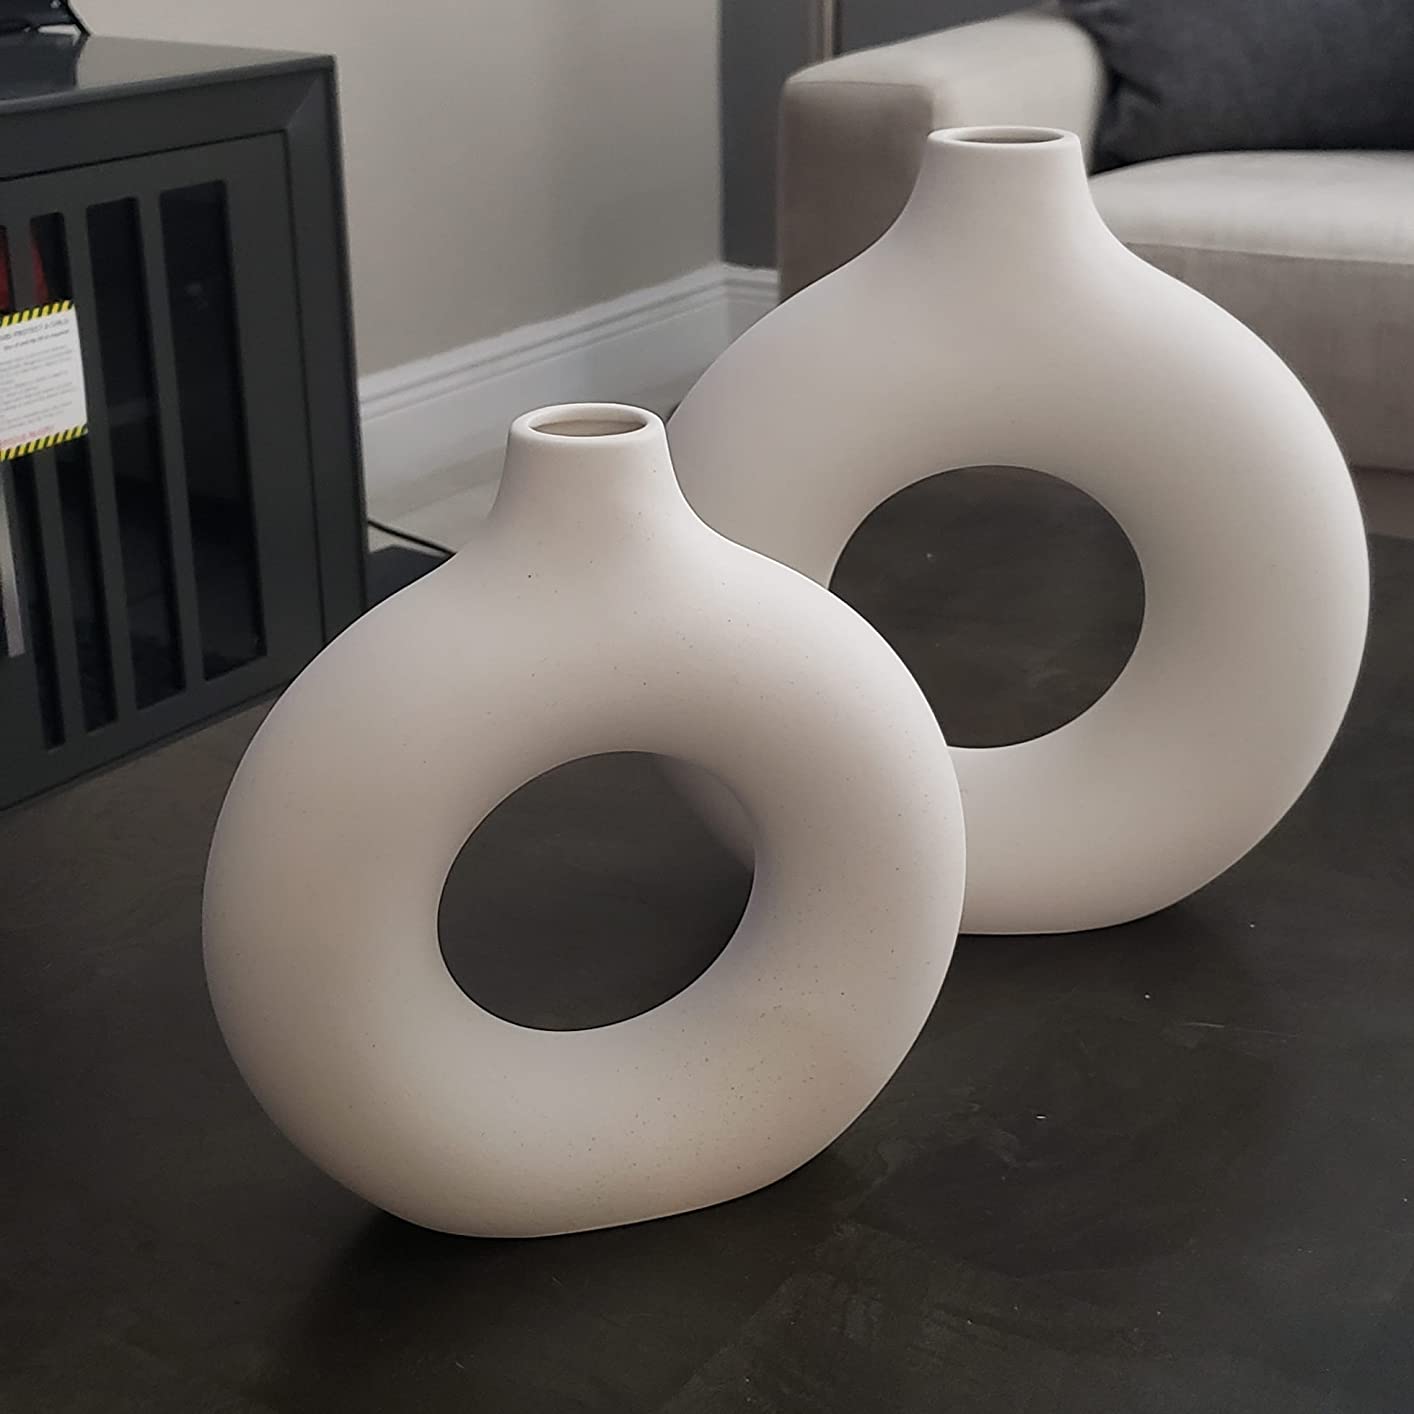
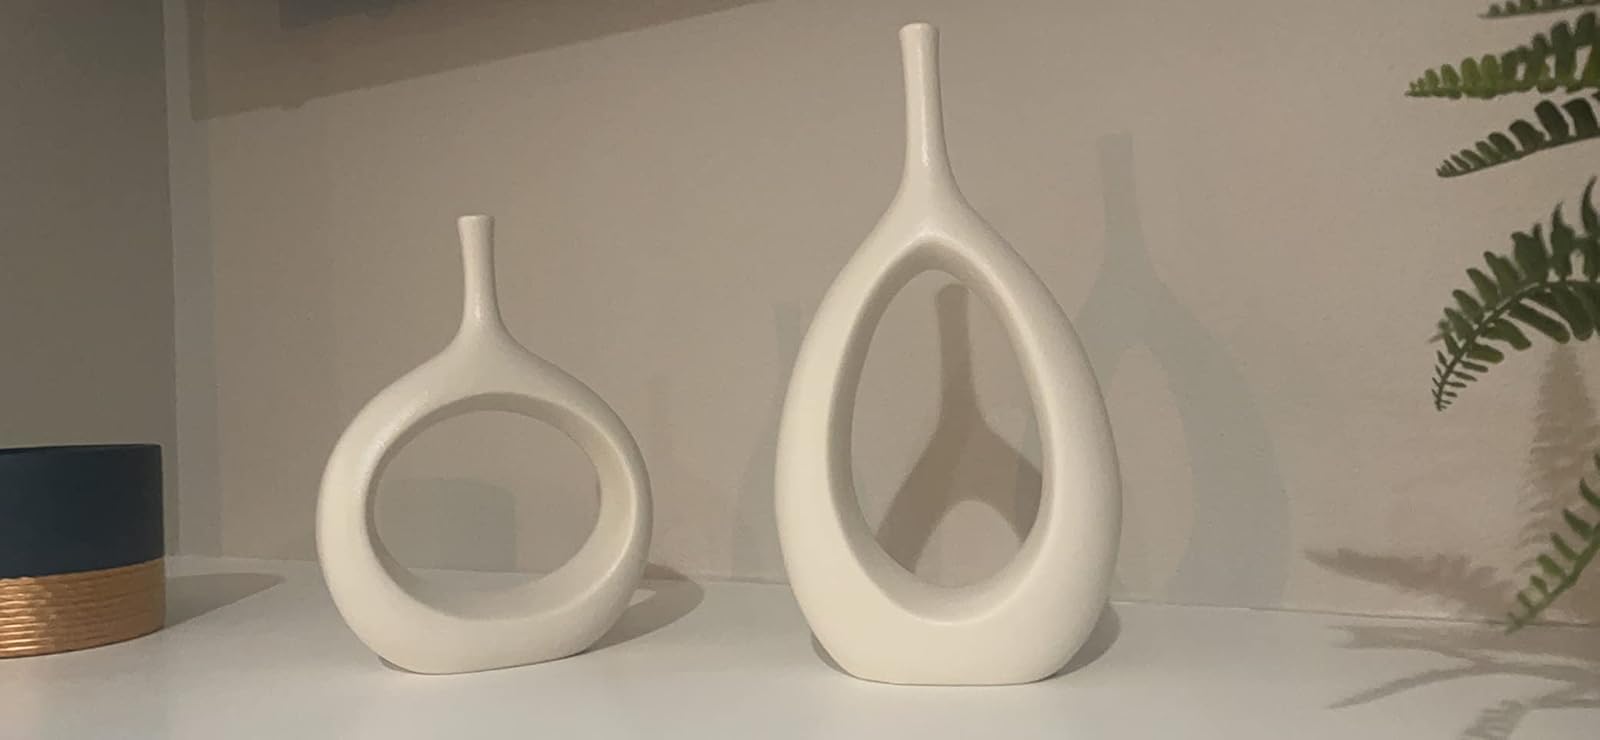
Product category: vase
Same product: no